Architecture of Albania

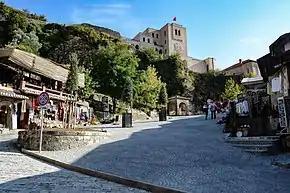
Medieval architecture in Krujë.

The architecture of Albania is a reflection of Albania's historical and cultural heritage. The country's architecture was influenced by its location within the Mediterranean Basin and progressed over the course of history as it was once inhabited by numerous civilisations including the Illyrians, Ancient Greeks, Romans, Byzantines, Venetians, Ottomans as well as modern Austro-Hungarians and Italians. In addition, missionaries, invaders, colonisers and traders brought cultural changes that had a large profound effect on building styles as well as techniques.